Alice Allison Dunnigan

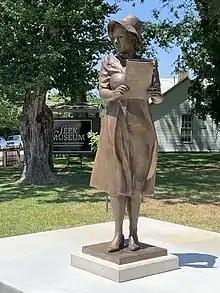
Statue of first African-American woman to be admitted to White House press corps

During her years covering the White House, Dunnigan suffered many of the racial indignities of the time, but also earned a reputation as a hard-hitting reporter. She was barred from entering certain establishments to cover President Eisenhower, and had to sit with the servants to cover Senator Taft's funeral. When she attended formal White House functions, she was mistaken for the wife of a visiting dignitary; no one could imagine a Black woman attending such an event on her own. During Eisenhower's two administrations, the president resorted first to not calling on her and later to asking for her questions beforehand because she was known to ask such difficult questions, often about race. No other member of the press corps was required to submit their questions before a press conference, and Dunnigan refused. When Kennedy took office, he welcomed Dunnigan's tough questions and answered them frankly.